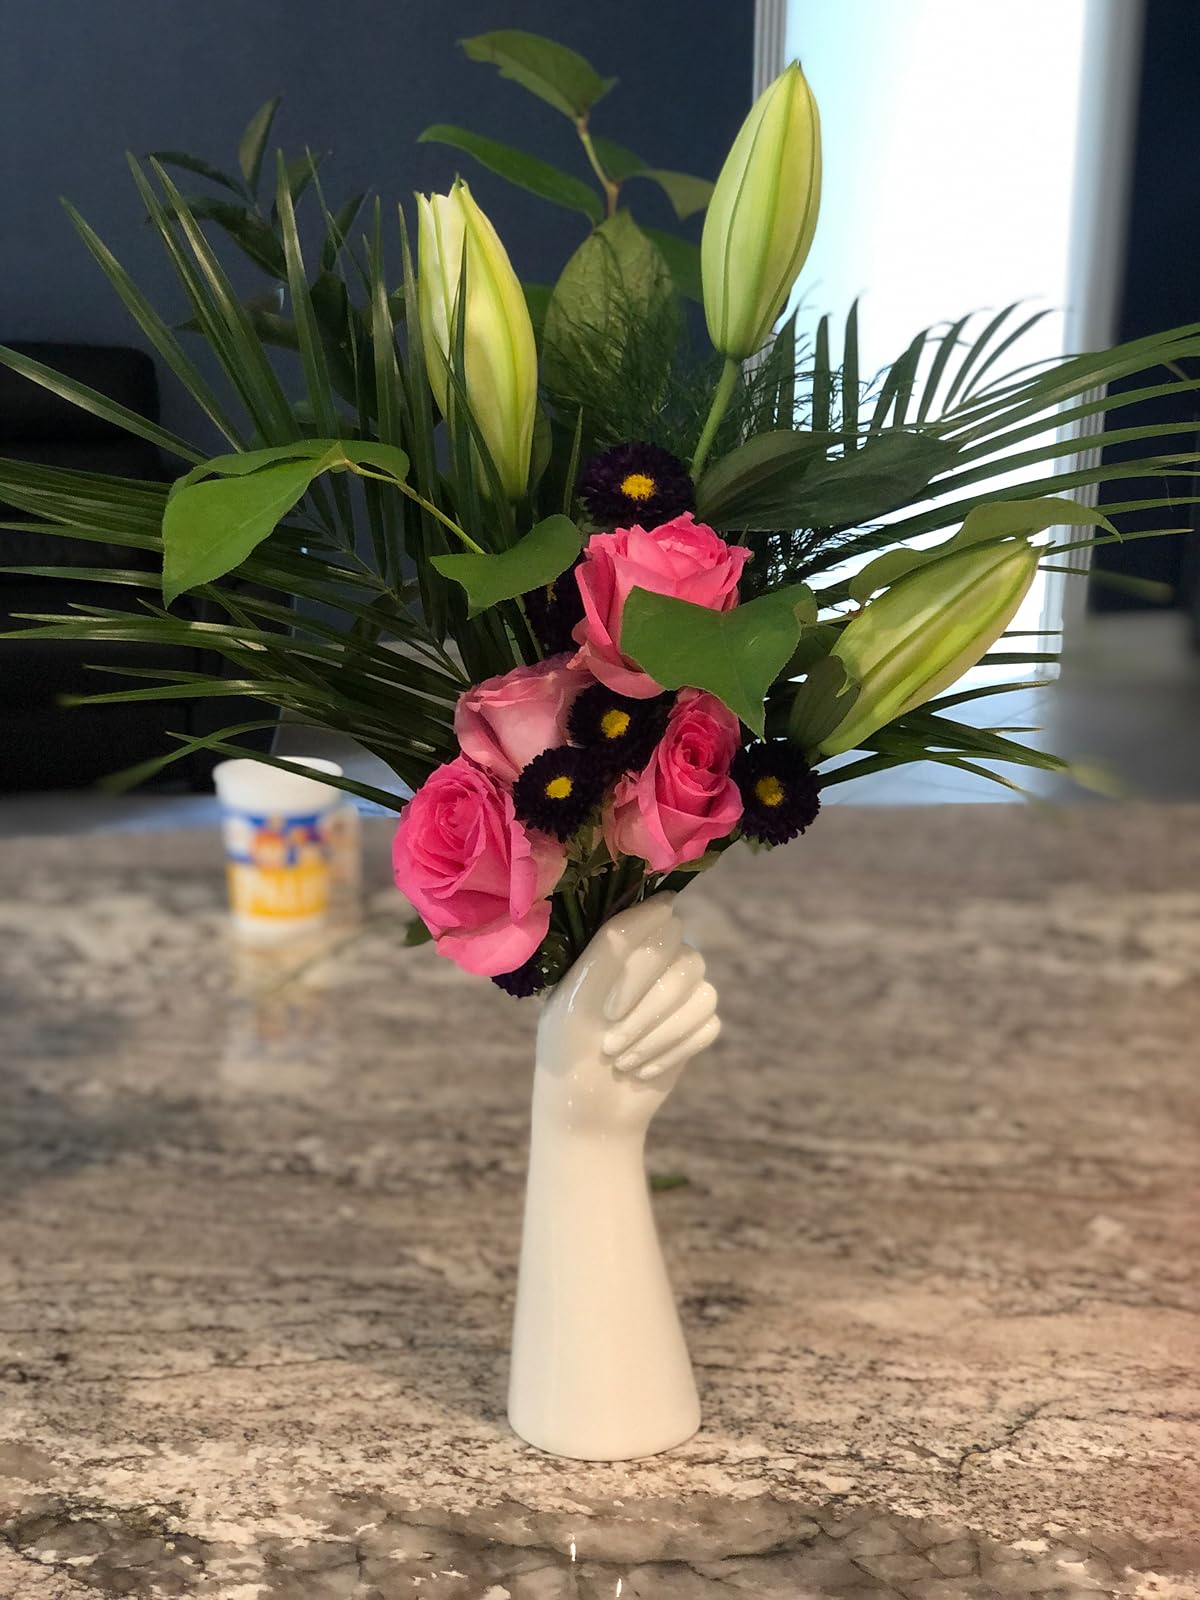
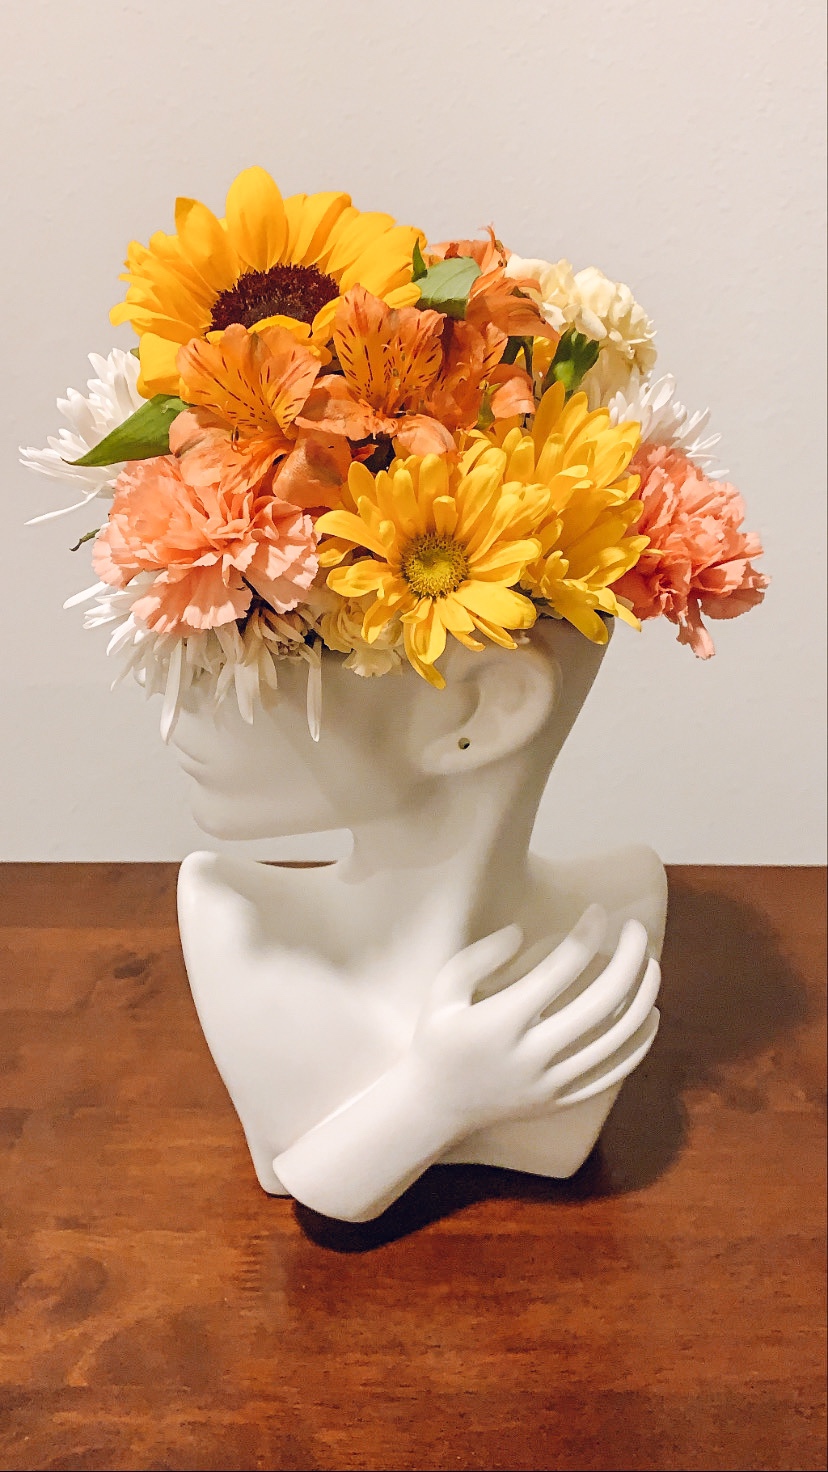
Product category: vase
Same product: no